Combined Cadet Force

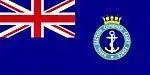
Ensign of the Naval section of the CCF.

Cadets in the Royal Navy section receive instruction in boat-work and other naval subjects (including flying with the Fleet Air Arm). The Royal Navy also offers many CCF courses during the school holidays which are open to any members of any CCF.